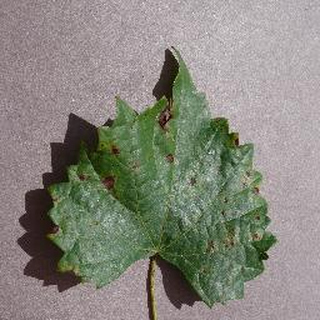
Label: grape_black_rot